Henri Desroche

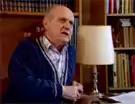
Henri Desroche, 1990.

Henri Desroche (12 April 19141 June 1994) was a French priest and sociologist. His writings center on the sociology of religion and cooperative systems and movements. He was a priest in the Dominican Order.